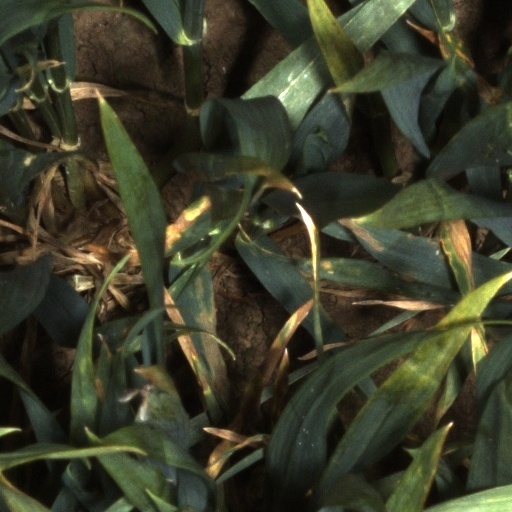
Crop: wheat